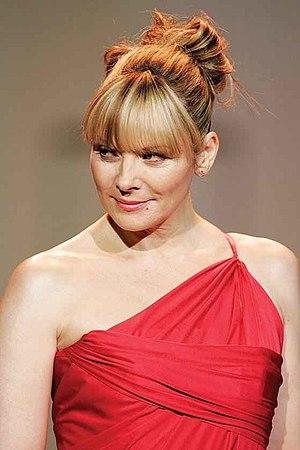
Kim Cattrall, de son vrai nom Kim Victoria Cattrall, est une actrice britannico-canadienne née le 21 août 1956 à Liverpool, en Angleterre, au.
Samantha Jones est un personnage de la série Sex and the City interprété par Kim Cattrall et Lindsey Gort dans The Carrie Diaries. Elle est l'amie de Carrie Bradshaw, Miranda Hobbes et Charlotte York.